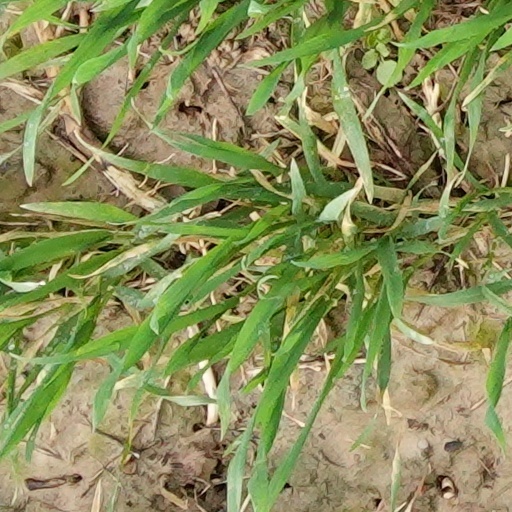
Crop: wheat